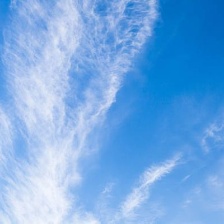
Cloud type: Altostratus